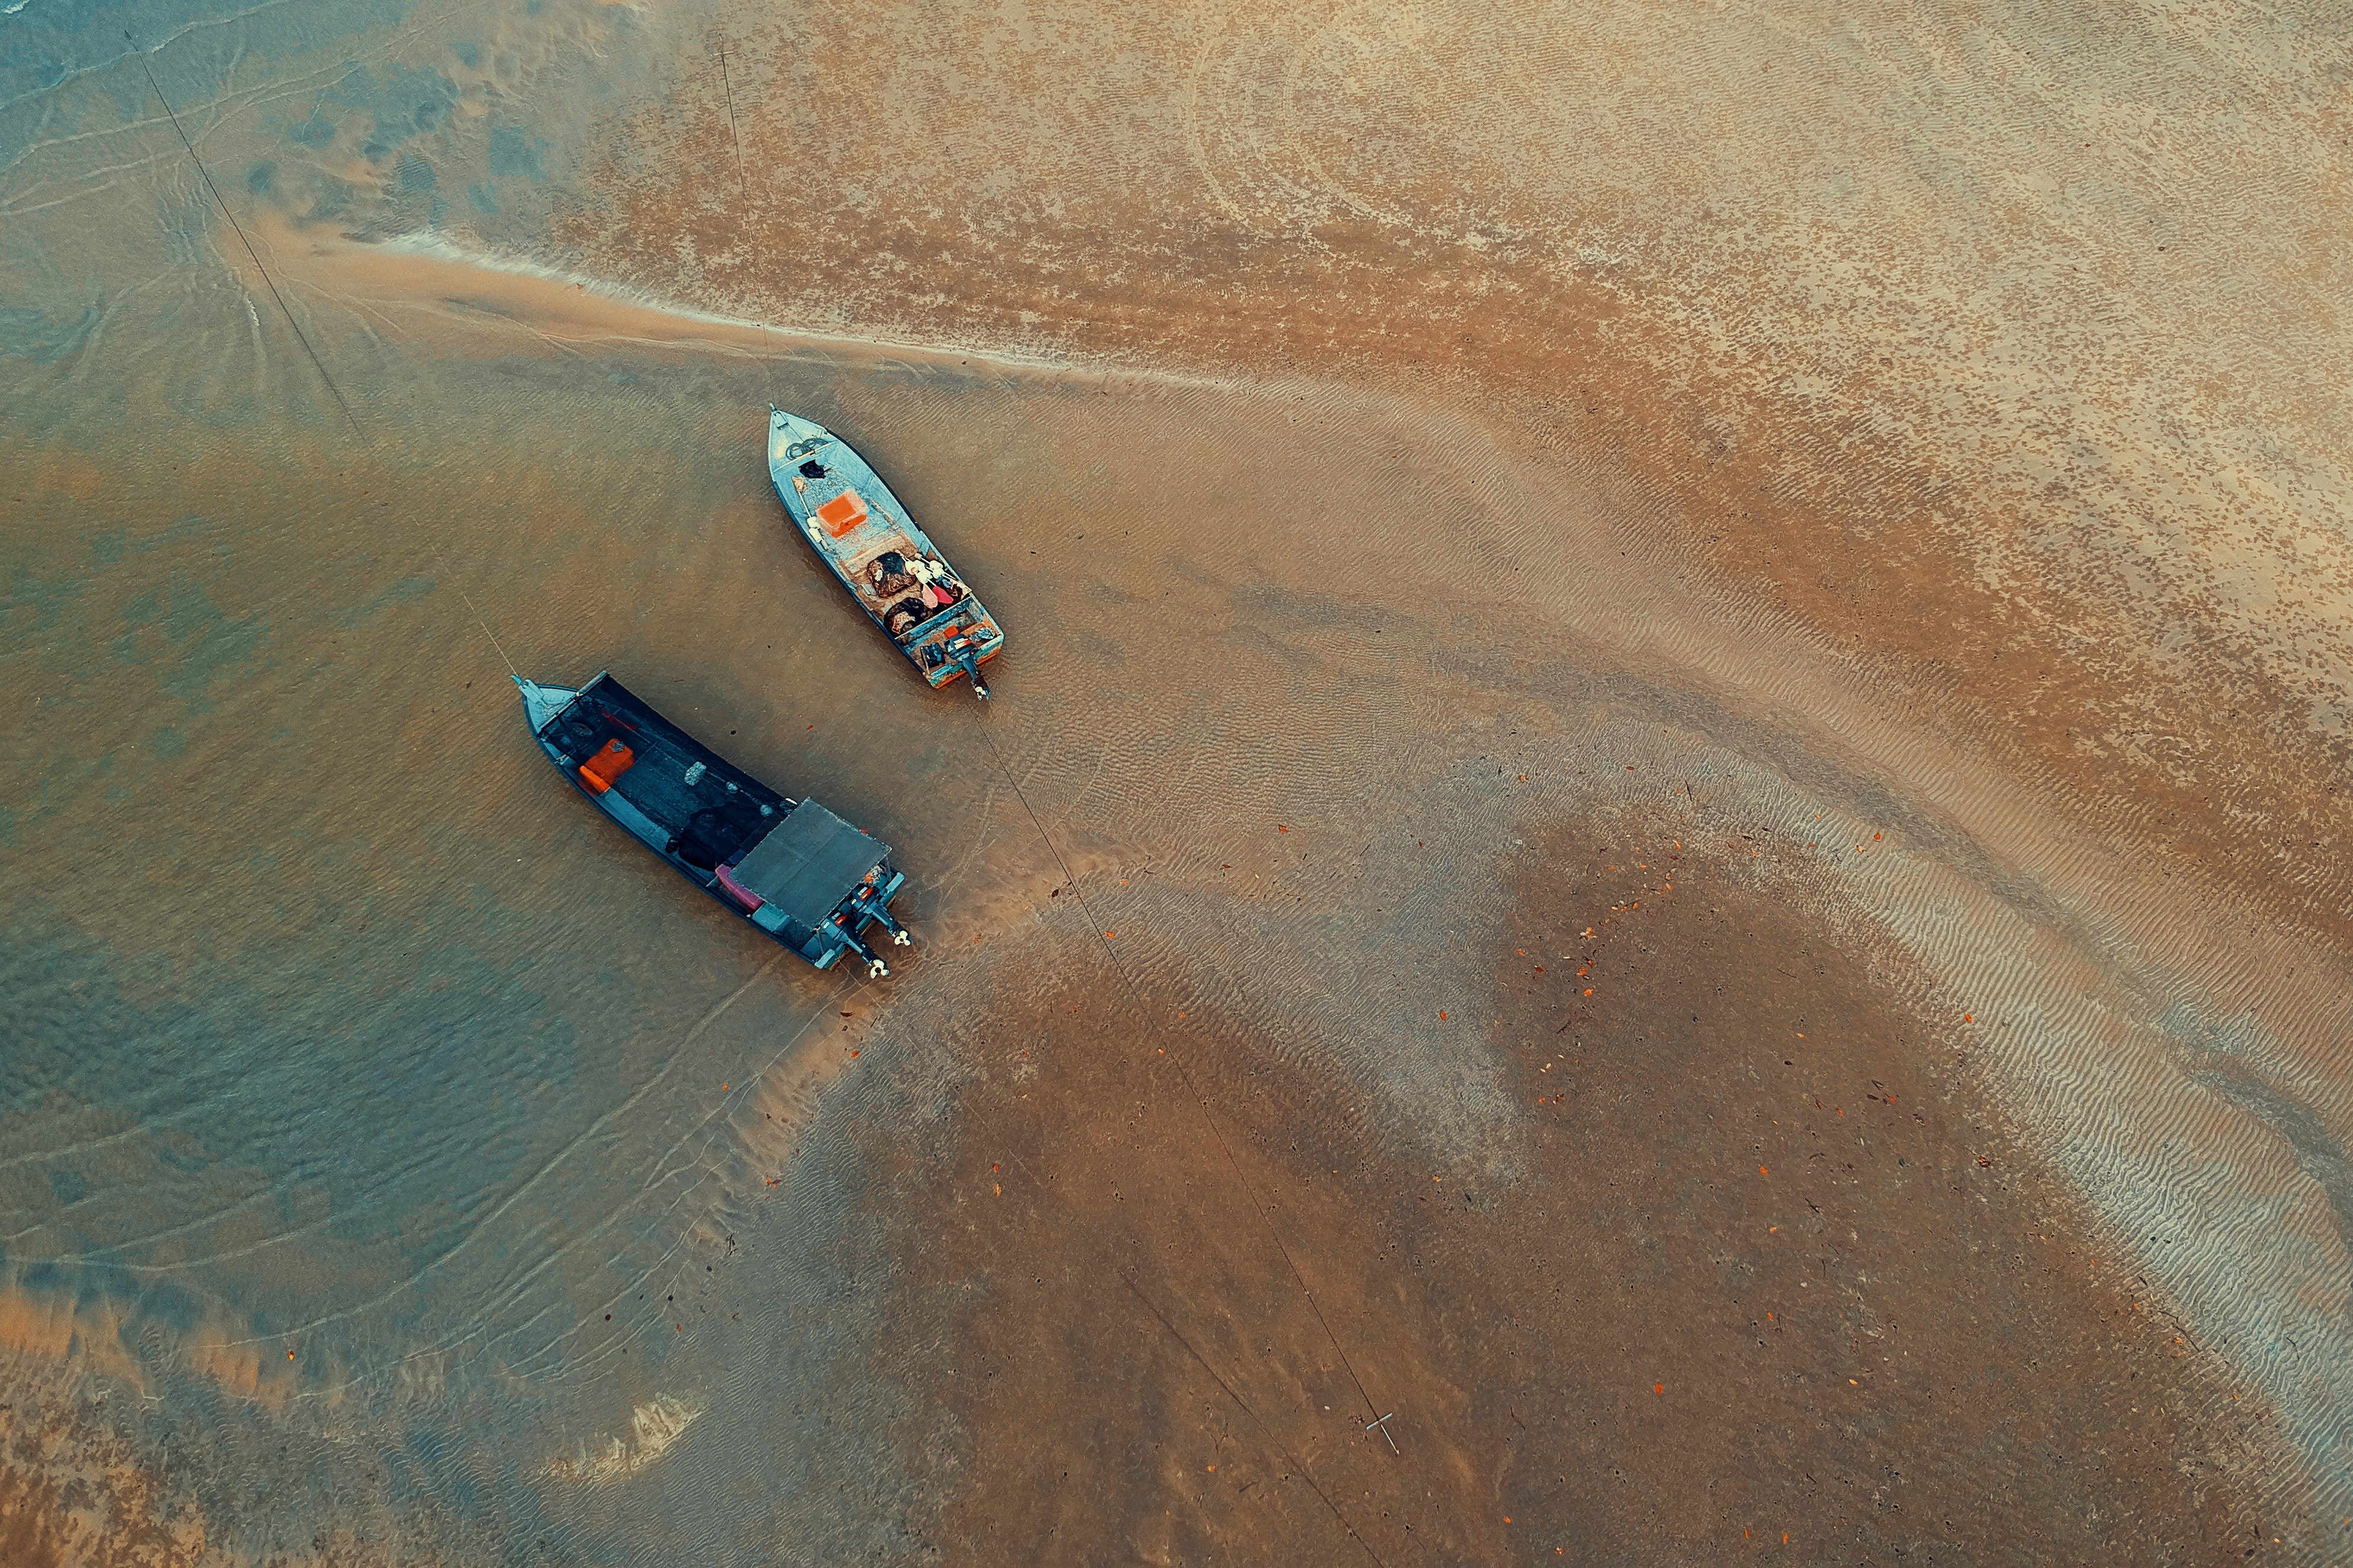
sand, aerial photography, vehicle, landscape, photography, beach